North Coogee

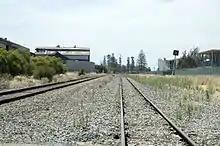
Area of the old marshalling yards.

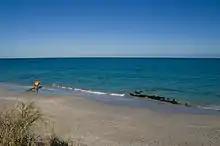
O'Connor beachalong the shore line left to right; Robb Jetty pylons dark area below the water, bow of , an old timber barge, in the water the O'Connor statue.

The abattoir was closed in 1994 with the jetty itself dismantled in the 1960s. All that remains of the former jetty are the pylons which extend between out to sea. The chimney is the only remaining part of the large complex of buildings which included offices, holding yards, freezer and chiller facilities. The chimney is listed in the State Register of Heritage Places.